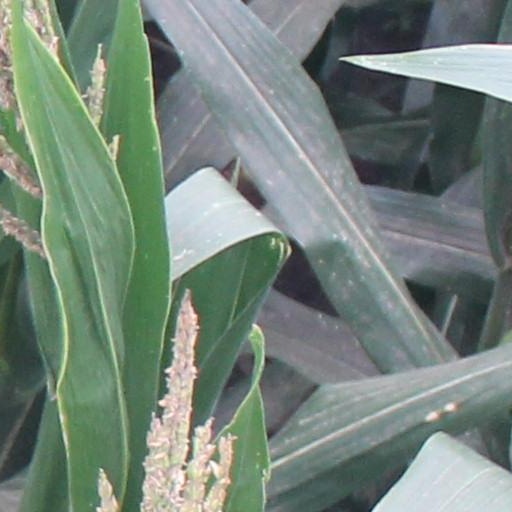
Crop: maize; corn